Emmanuel Debarre

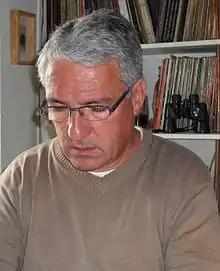

Emmanuel Debarre (9 November 1948 – 28 February 2020) was a French sculptor. He focused mostly on abstract art.